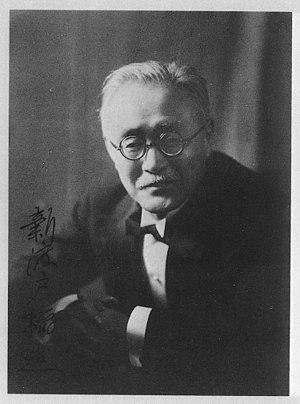
L'Espérantie, en espéranto Esperantujo, est le nom donné à la zone linguistique correspondant aux pays du monde où se trouvent des espérantophones, soit un total d'au moins 120 pays du monde, même si elle n'a pas de forme politique ni de territoire dédié à la surface de la Terre ; de même on appelle « francophonie » l'ensemble des pays francophones. Par extension, l'Espérantie désigne également la culture générée par les millions d'espérantophones, ainsi que les lieux et institutions où est utilisée la langue.